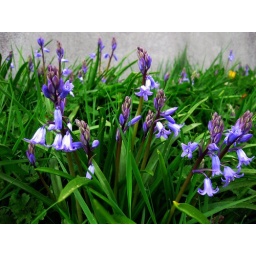
these cute blue flowers are growing wild in the front yard